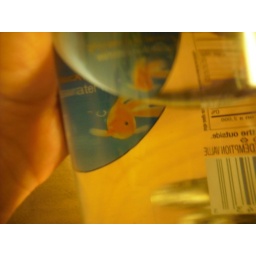
I'm a sucker for the water bottles with the little fish in them. hi little fishy!